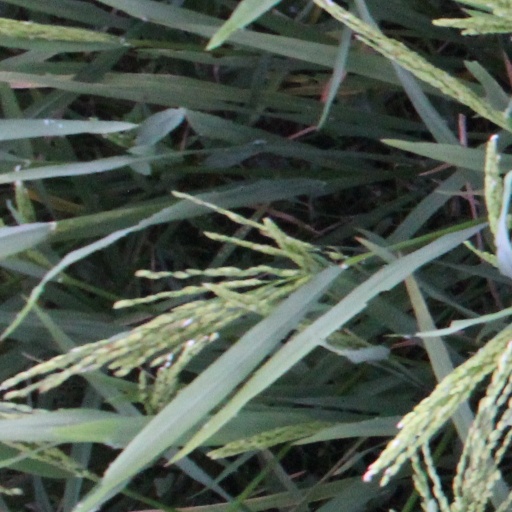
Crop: rice